F. Holland Day

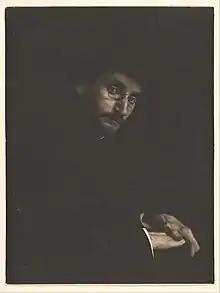
Photograph of Day by Gertrude Käsebier, 1898

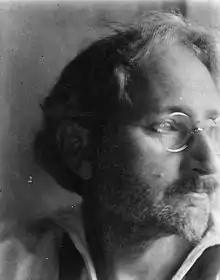
Fred Holland Day, 1911. Part of the Louise Imogen Guiney collection

Fred Holland Day (July 23, 1864 – November 23, 1933) was an American photographer and publisher. He was prominent in literary and photography circles in the late nineteenth century and was a leading Pictorialist. He was an early and vocal advocate for accepting photography as a fine art.